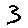
Label: 3